Anne (novel)

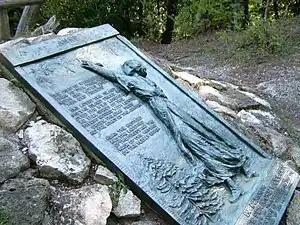
1916 illustration of character "Anne"

"Anne" was republished as a volume in 1882 by Harper and Brothers. Sales of the novel faded with changing literary tastes; Woolson admirer Anne Boyd Rioux confessed in 2014 that "self-sacrificing heroines like Margaret in "East Angels" and Anne in "Anne" seem almost impossibly good to our eyes today." The work's copyright has expired and it is in the public domain in its country of publication, the United States. "Anne's Tablet", erected on Mackinac Island in 1916, is a tribute to author Woolson and to "Anne".